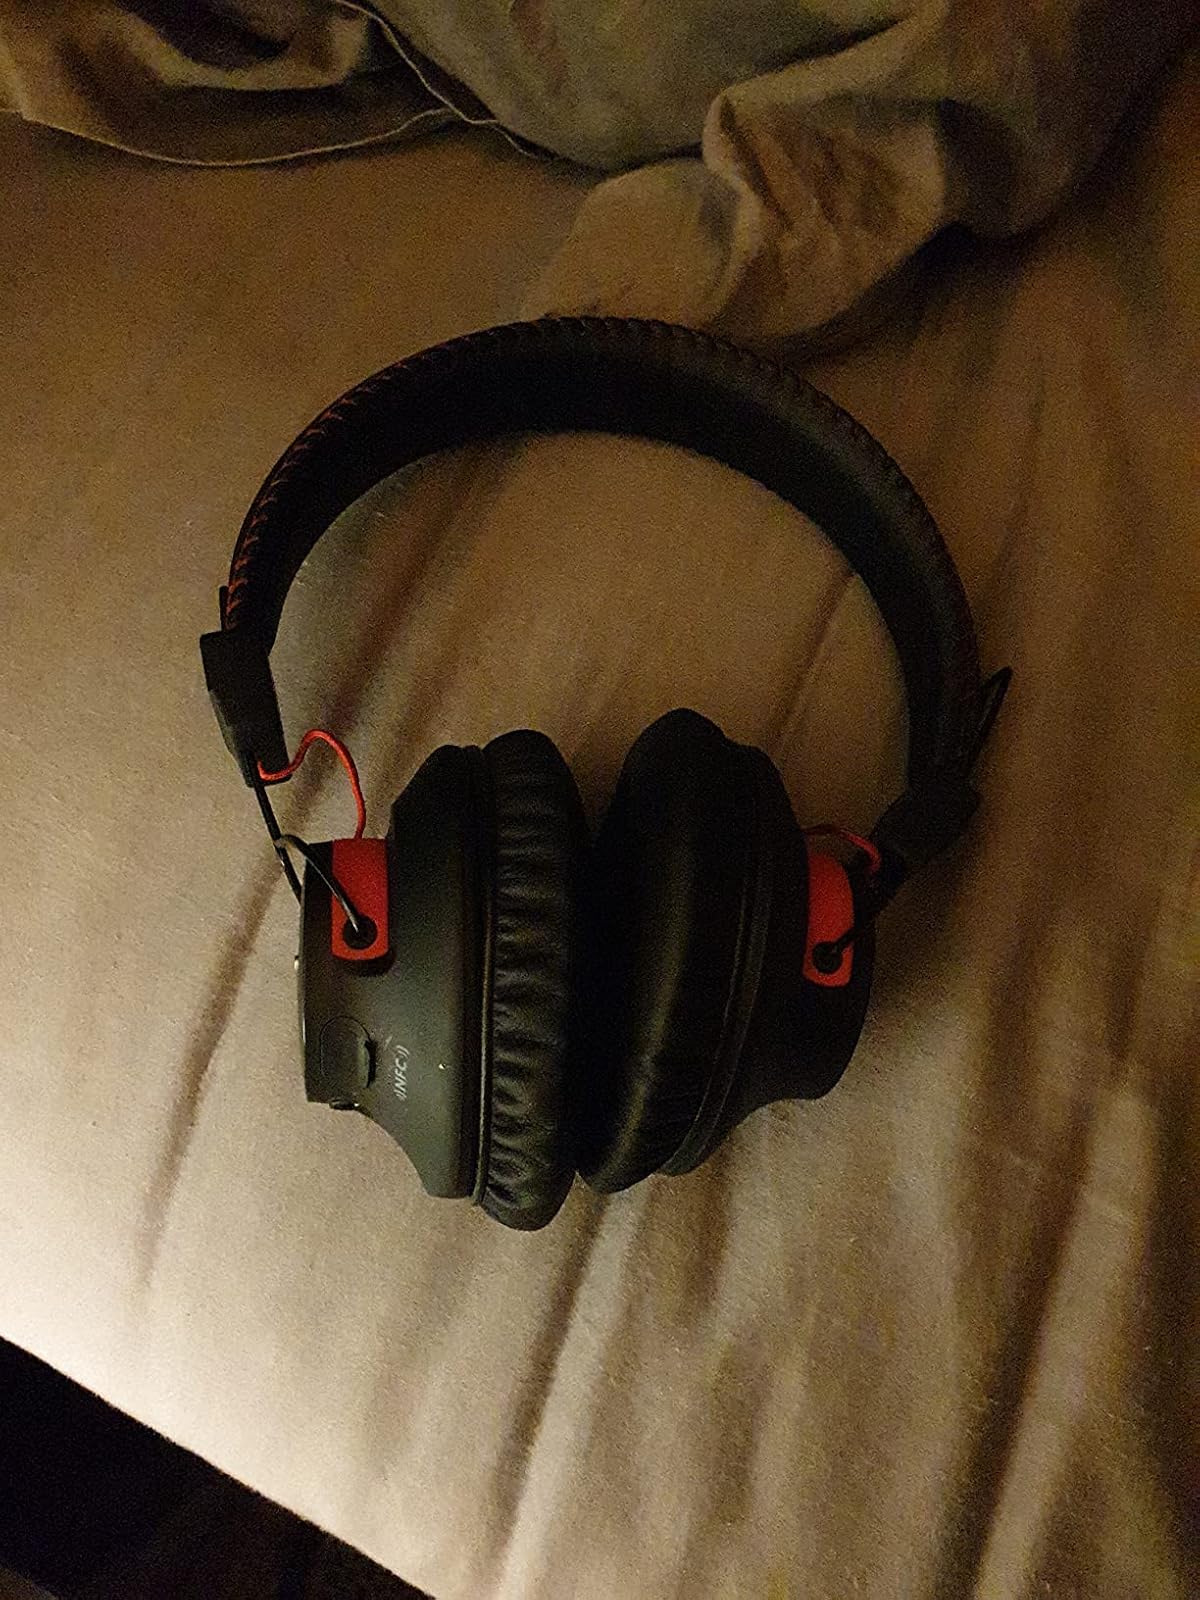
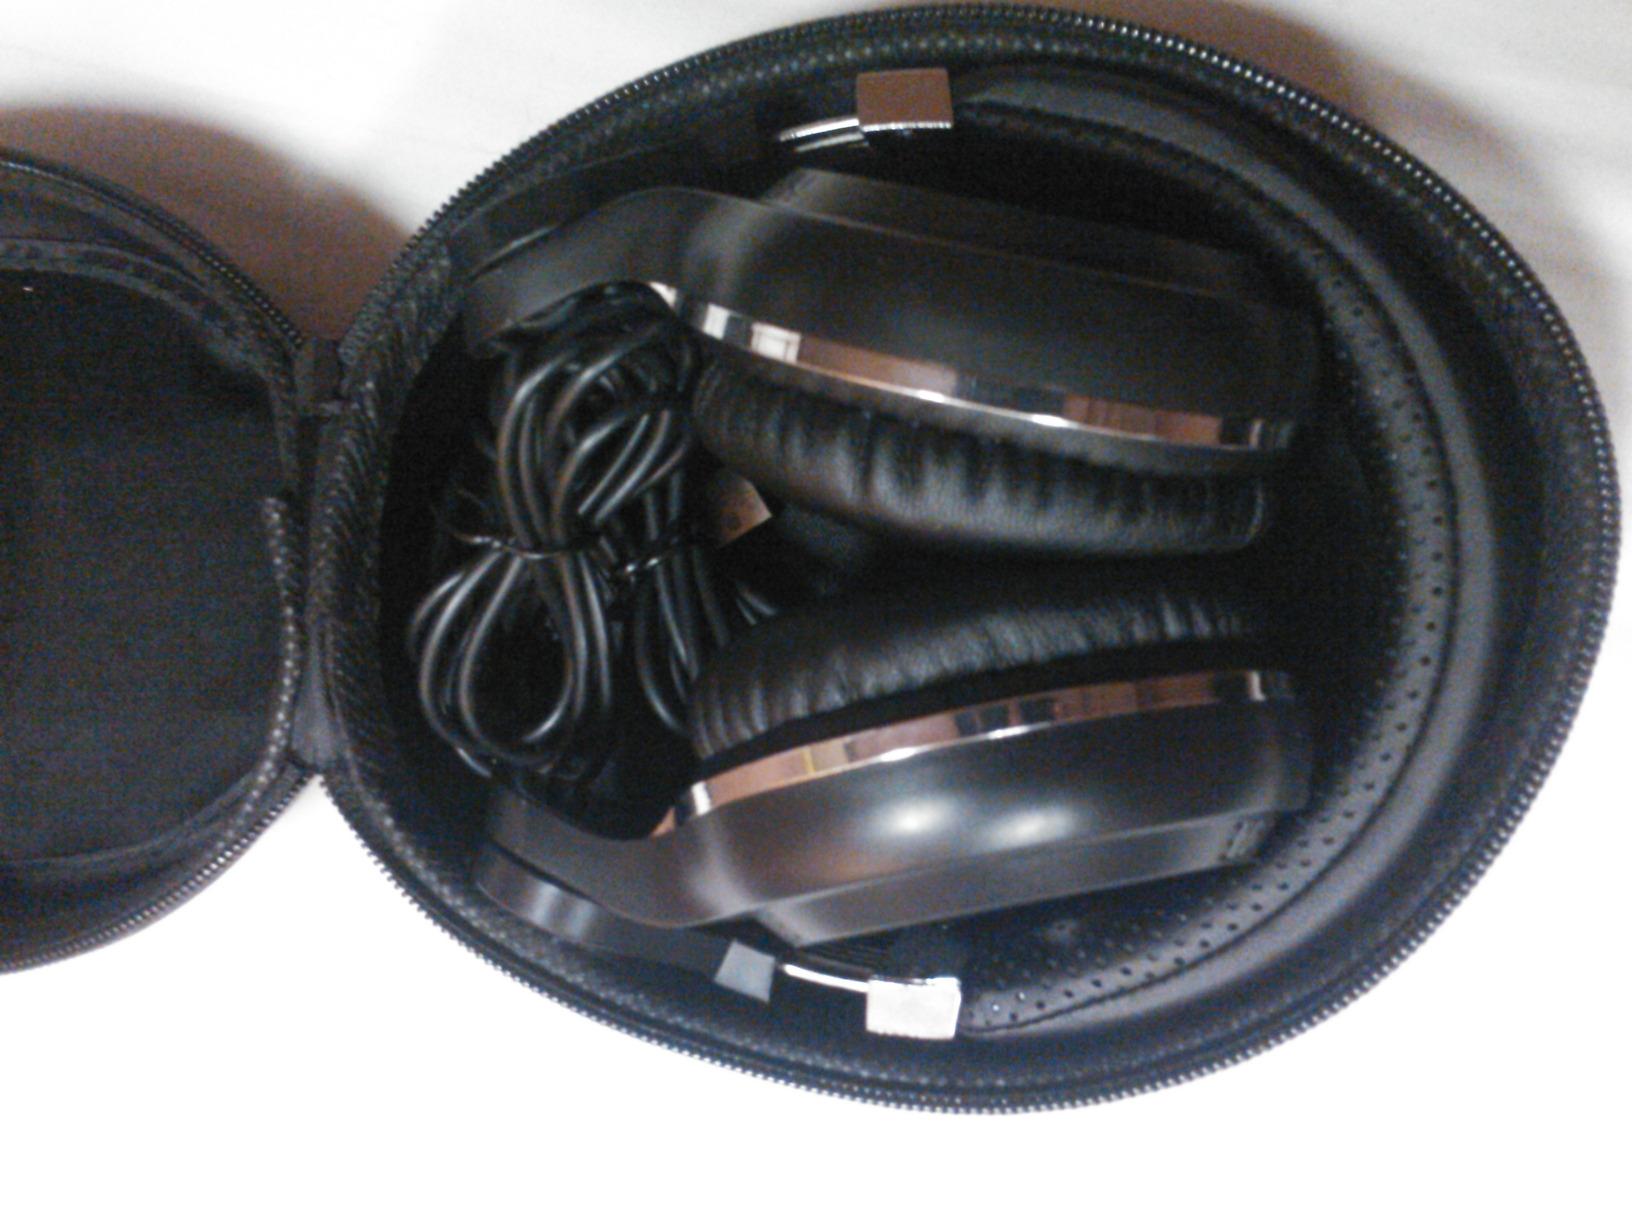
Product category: headphones
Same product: no